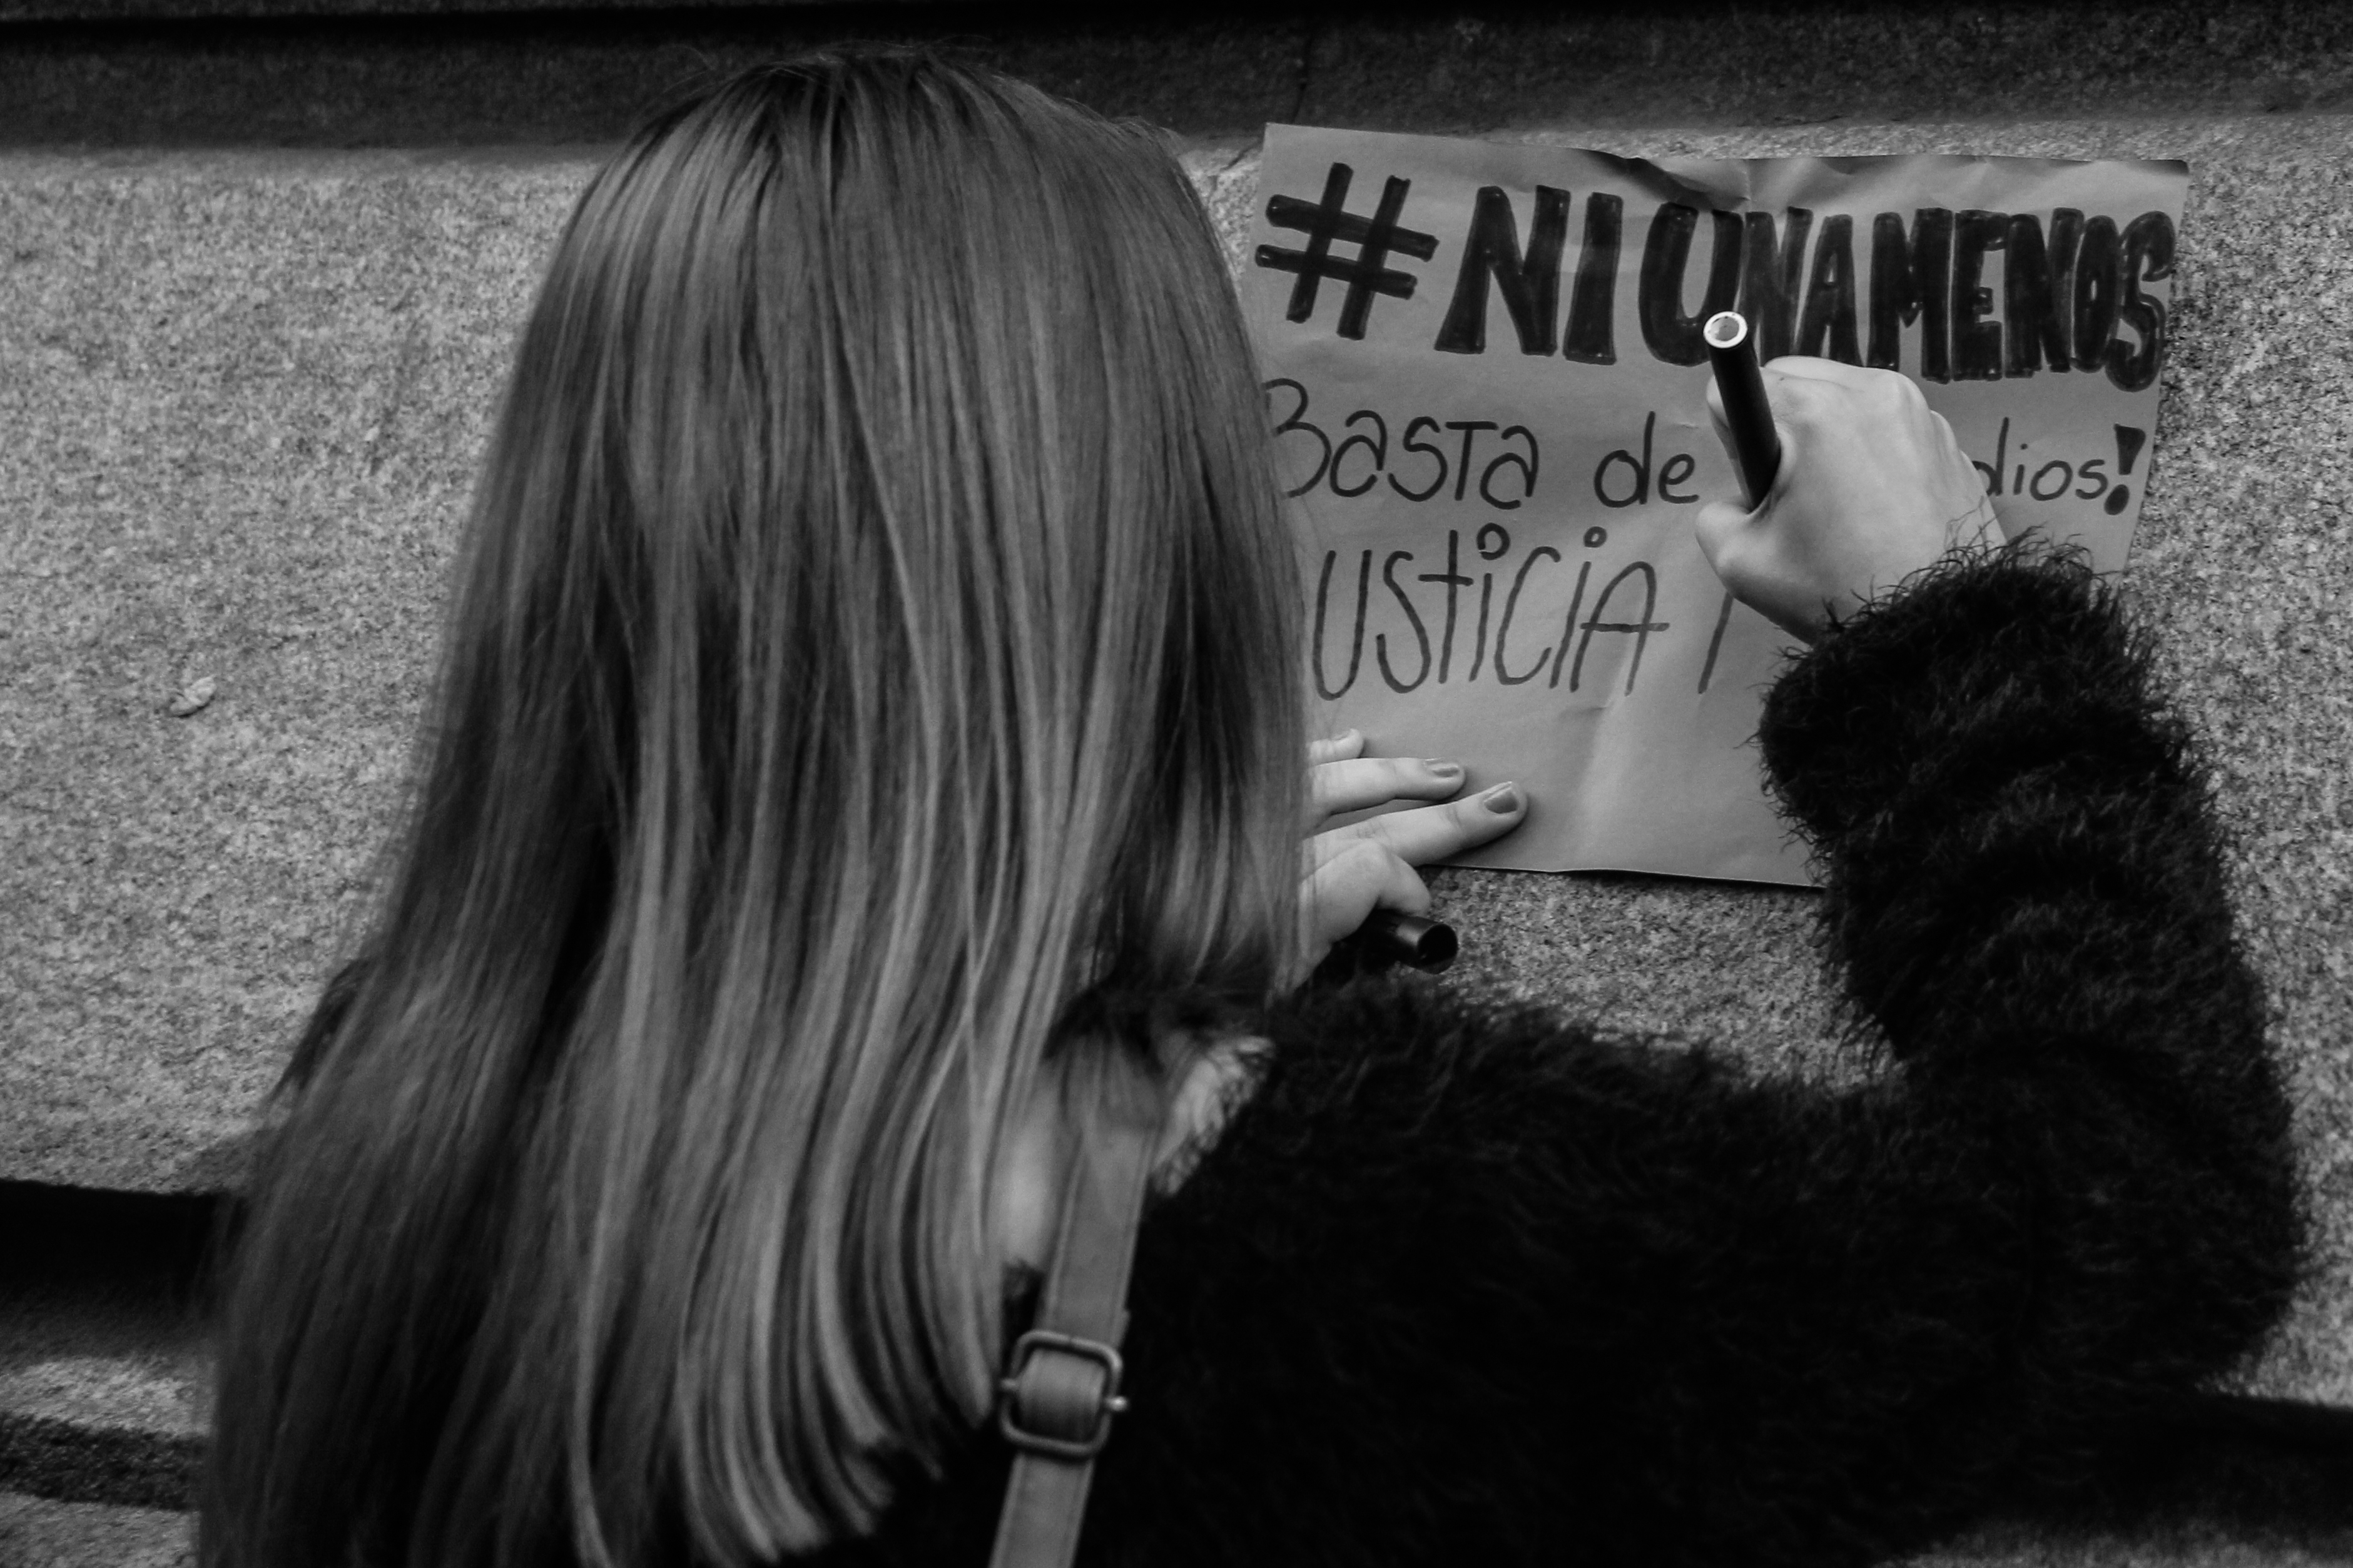
black and white, white, photography, love, color, darkness, black, monochrome, photograph, streetphoto, image, emotion, buenosaires, niunamenos, interaction, monochrome photography